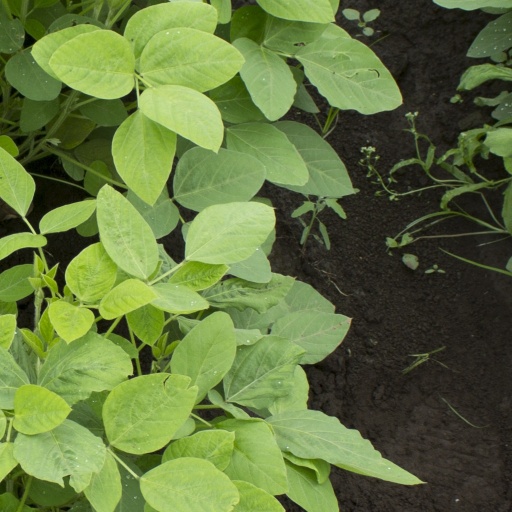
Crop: soybean